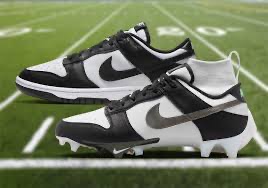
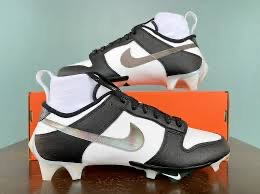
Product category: misc
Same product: yes